Michael Vickery

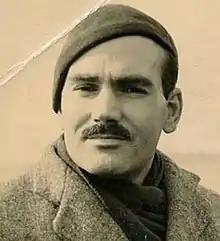
portrait of uncertain date and place

Michael Theodore Vickery (April 1, 1931 – June 29, 2017) was an American historian, lecturer, and author known for his works about the history of Southeast Asia.